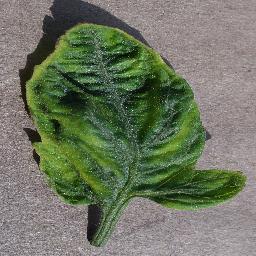
Label: Tomato___Tomato_Yellow_Leaf_Curl_Virus